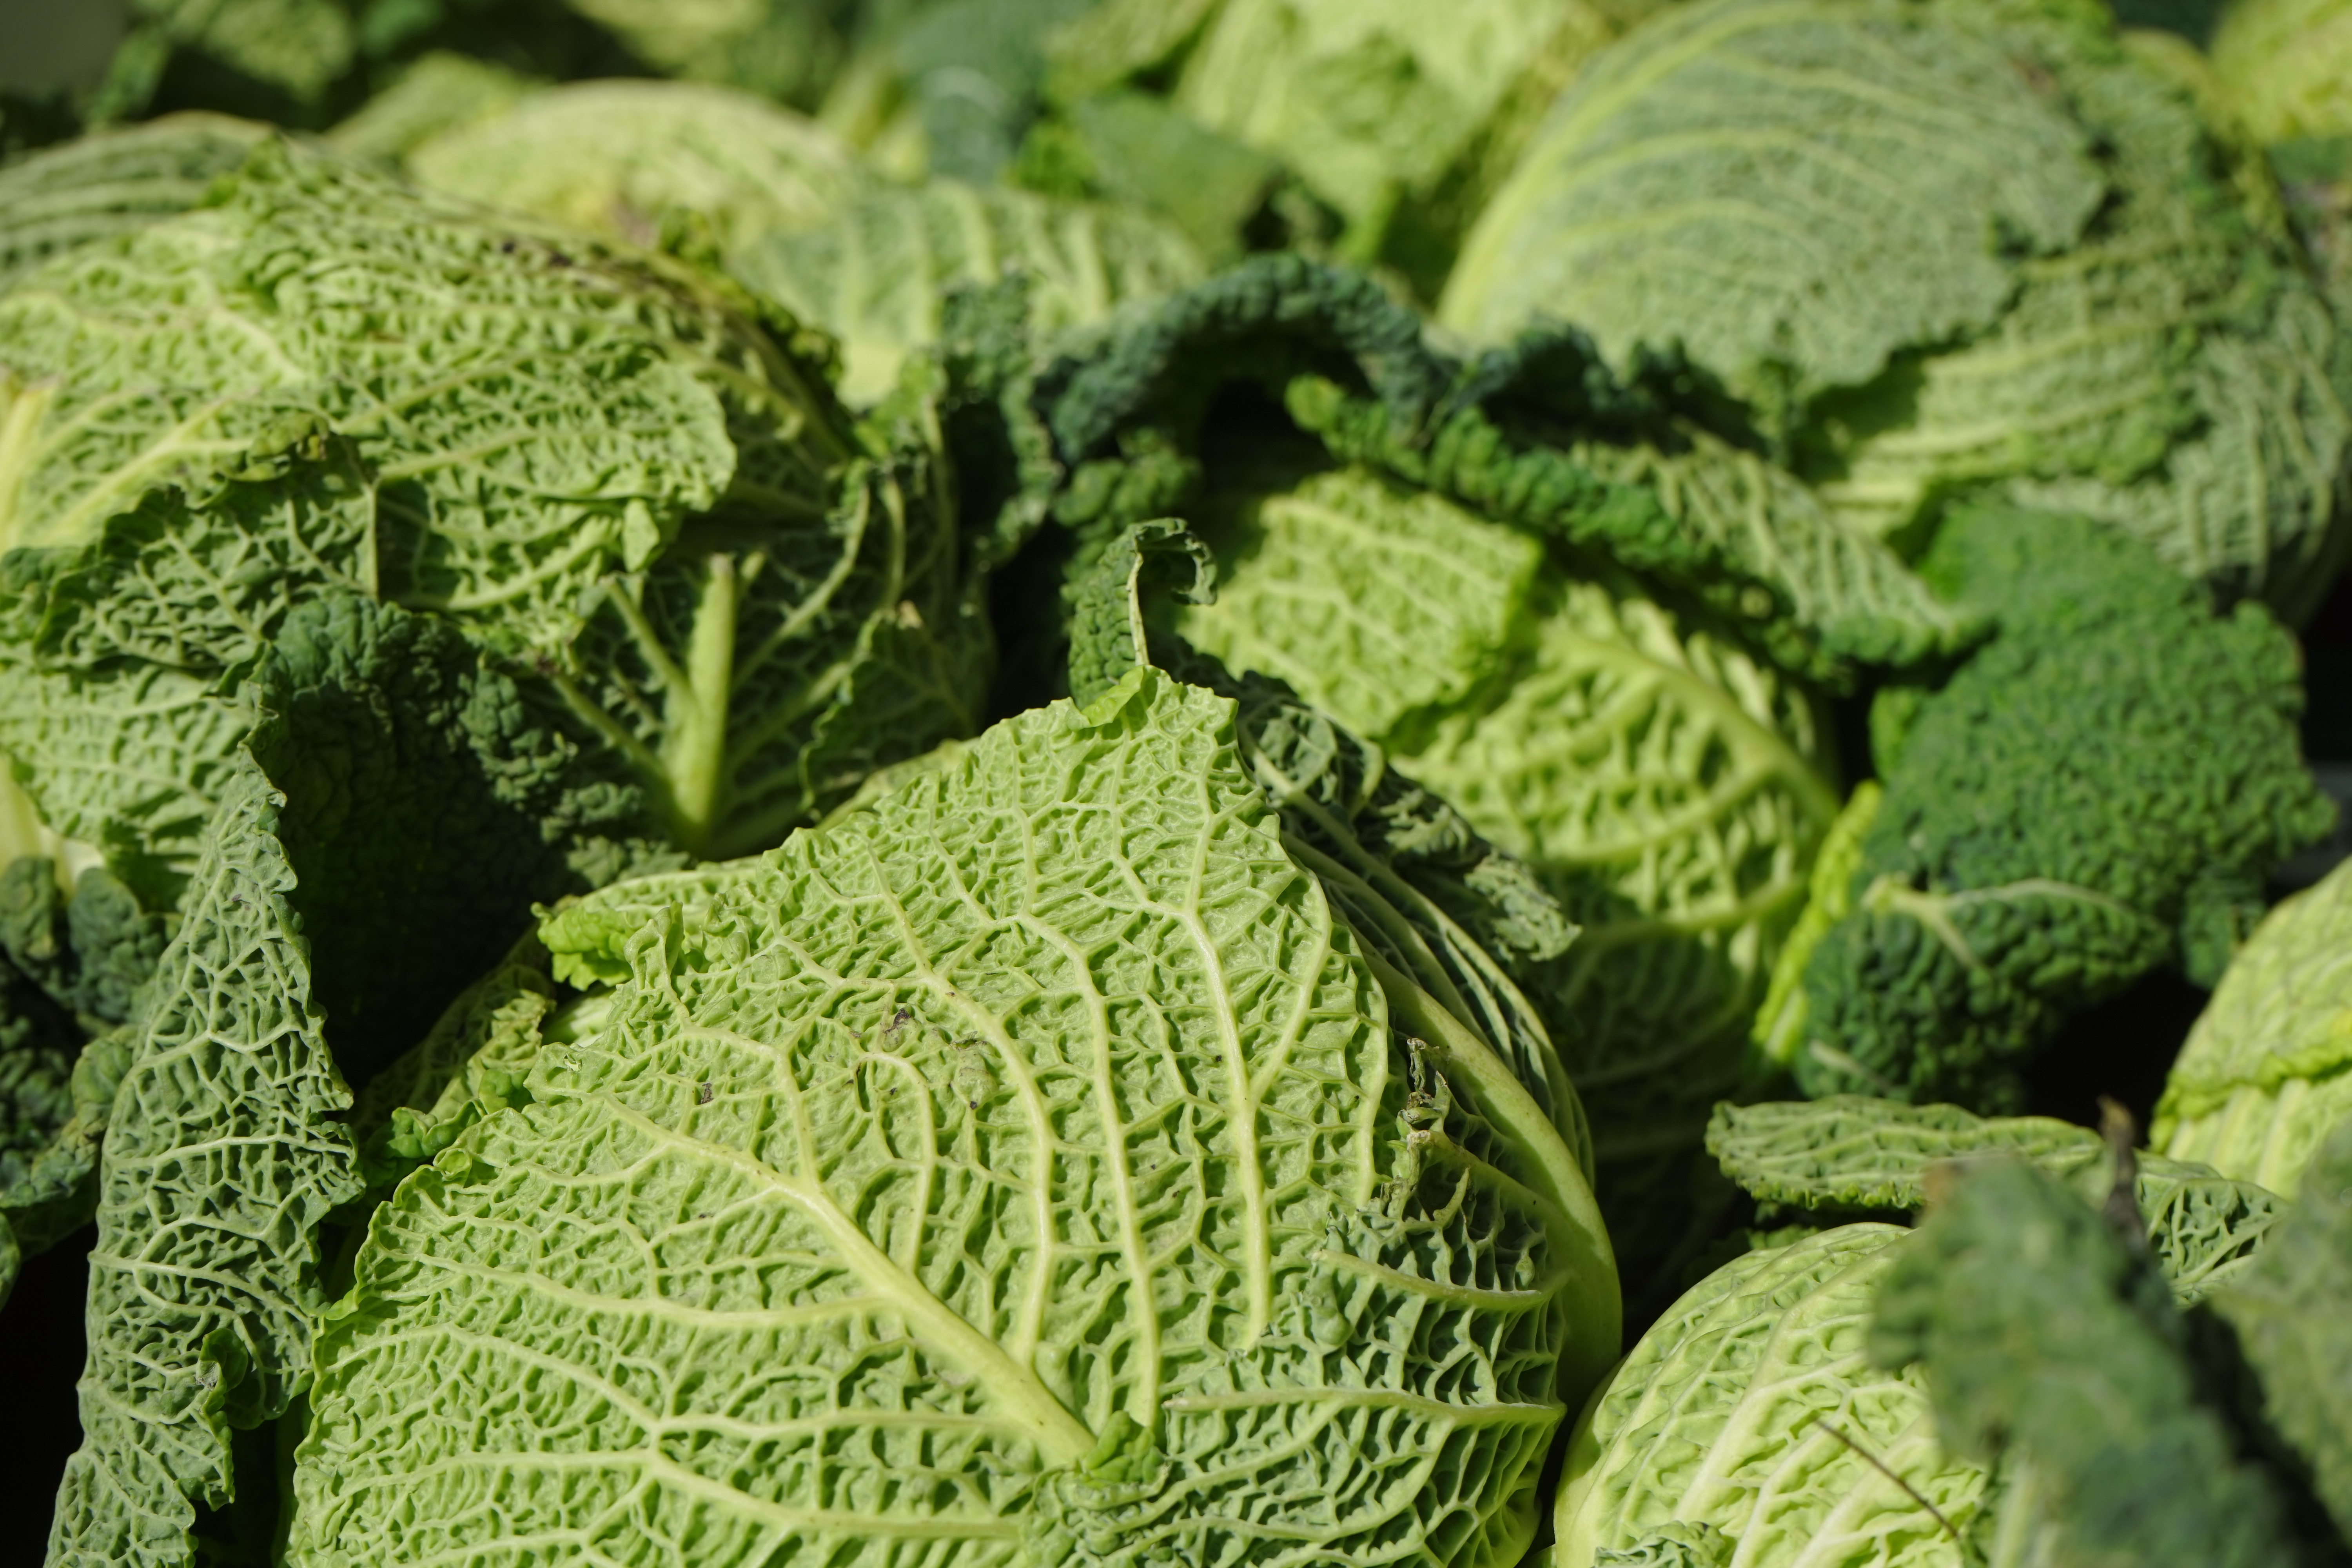
plant, leaf, food, green, herb, produce, vegetable, botany, healthy, vegetables, cabbage, savoy, brassica, kohl, savoy cabbage, head cabbage, welsch herb, welsch carbonate, krause leaves, wirz, land plant, mustard plant, leaf vegetable, kraus corrugated sheets, brassica oleracea convar